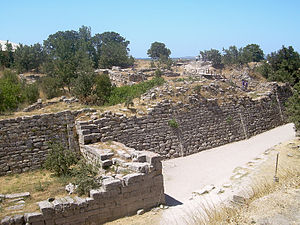
Troja
Murene af akropolis i Troa VII, som regnes for stedet for den  den trojanske krig (ca. 1200 f.Kr.).
Troja er i græsk mytologi centrum for den trojanske krig, som det beskrives i Iliaden. Byen lå i Anatolien i det nuværende Tyrkiet, men lå under den Trojanske krig undet det daværende Grækenland. I bronzealderen var stedet en fremgangsrig handelsby, hvis beliggenhed tillod kontrol over Dardanellerne, som alle handelsskibe på vej fra Ægæerhavet til Sortehavet skulle igennem.